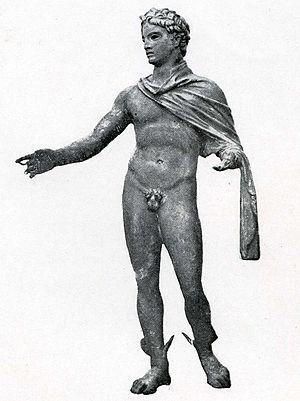
Hermès orateur, une des pièces découvertes sur l'épave de Mahdia
L'épave de Mahdia est un site archéologique sous-marin découvert à environ cinq kilomètres au large de la ville tunisienne de Mahdia, à mi-distance des sites archéologiques de Thapsus et Sullecthum.